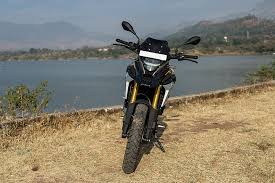
Vehicle type: Motorcycles